George and the Big Bang

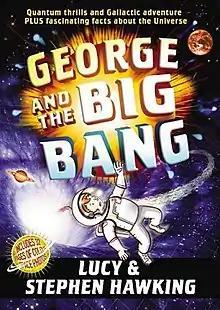
First edition

George and the Big Bang is a 2011 children's book written by Stephen and Lucy Hawking. The book is the third book in the George series, following "George's Secret Key to the Universe" and "George's Cosmic Treasure Hunt". "George and the Big Bang" is available in paperback, hardback and audio versions.